Carbon capture and storage

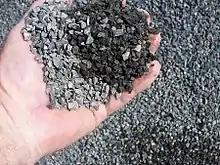
Incorporating carbon dioxide into building aggregate would sequester it indefinitely.

Since plants with CCS require more fuel to produce the same amount of electricity or heat, the use of CCS increases the "upstream" environmental problems of fossil fuels. Upstream impacts include pollution caused by coal mining, emissions from the fuel used to transport coal and gas, emissions from gas flaring, and fugitive methane emissions.